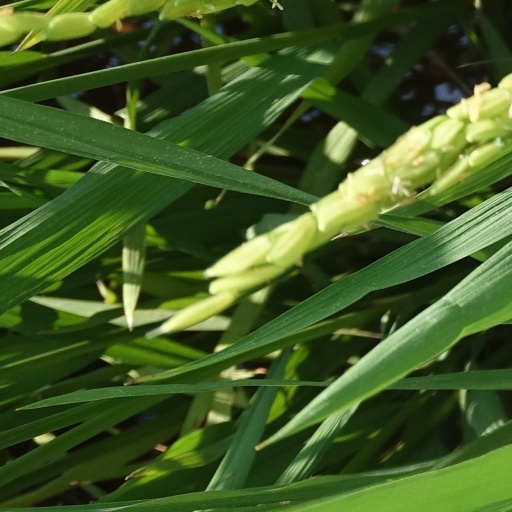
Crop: rice